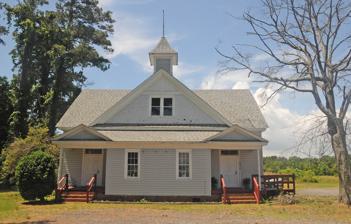
Building: Grandy School
Country: United States of America
Year built: 1908
Historic school building in North Carolina, United States United States historic place Grandy School U.S. National Register of Historic Places Show map of North Carolina Show map of the United States Location Jct. of US 158 and Poplar Branch Rd., Grandy, North Carolina Coordinates 36°14′28″N 75°53′21″W / 36.24111°N 75.88917°W / 36.24111; -75.88917 Area 0.8 acres (0.32 ha) Built 1908 ( 1908 ) Built by Brown, James F. Architect Barrett, Charles Architectural style Late Victorian, Colonial Revival NRHP reference No. 98001210 Added to NRHP September 25, 1998 Grandy School is a historic school building located at Grandy , Currituck County, North Carolina .  It was built in 1908, and is a tall, one-story, frame building with Late Victorian and Colonial Revival style design elements.  It has a gable roof and features a tall central bell tower . It was listed on the National Register of Historic Places in 1998. References